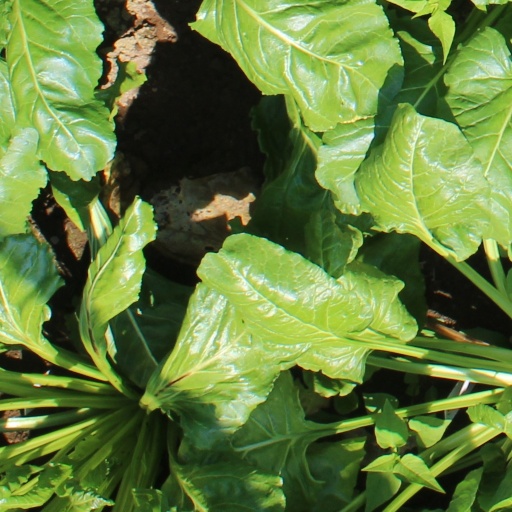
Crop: sugar beet